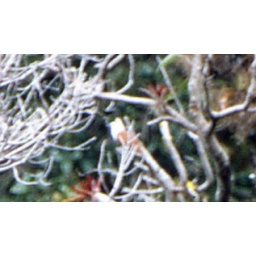
The bellbird at Boquete - it's the brown and white blur in the centre!